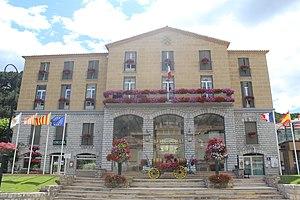
Hôtel de ville de Sisteron.
La liste des villes et villages fleuris des Alpes-de-Haute-Provence dresse la liste des communes récompensées par le concours des villes et villages fleuris dans le département des Alpes-de-Haute-Provence.